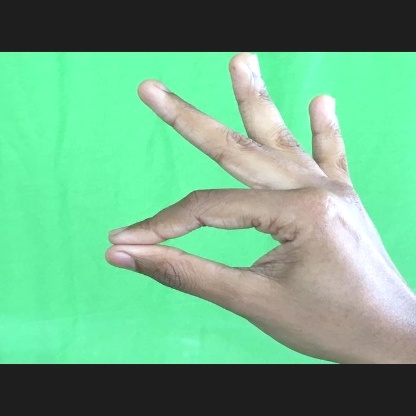
Mudra: Hamsasyam